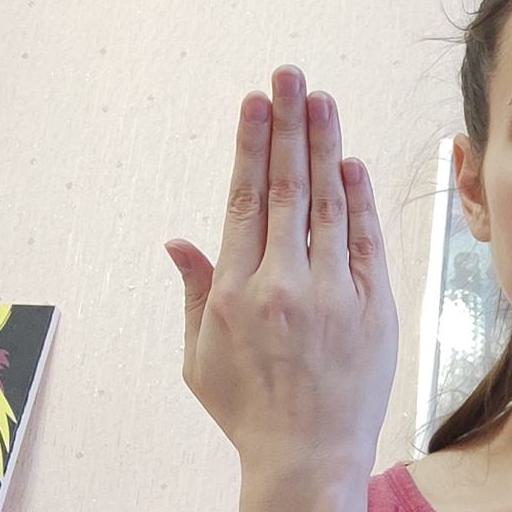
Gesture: stop_inverted